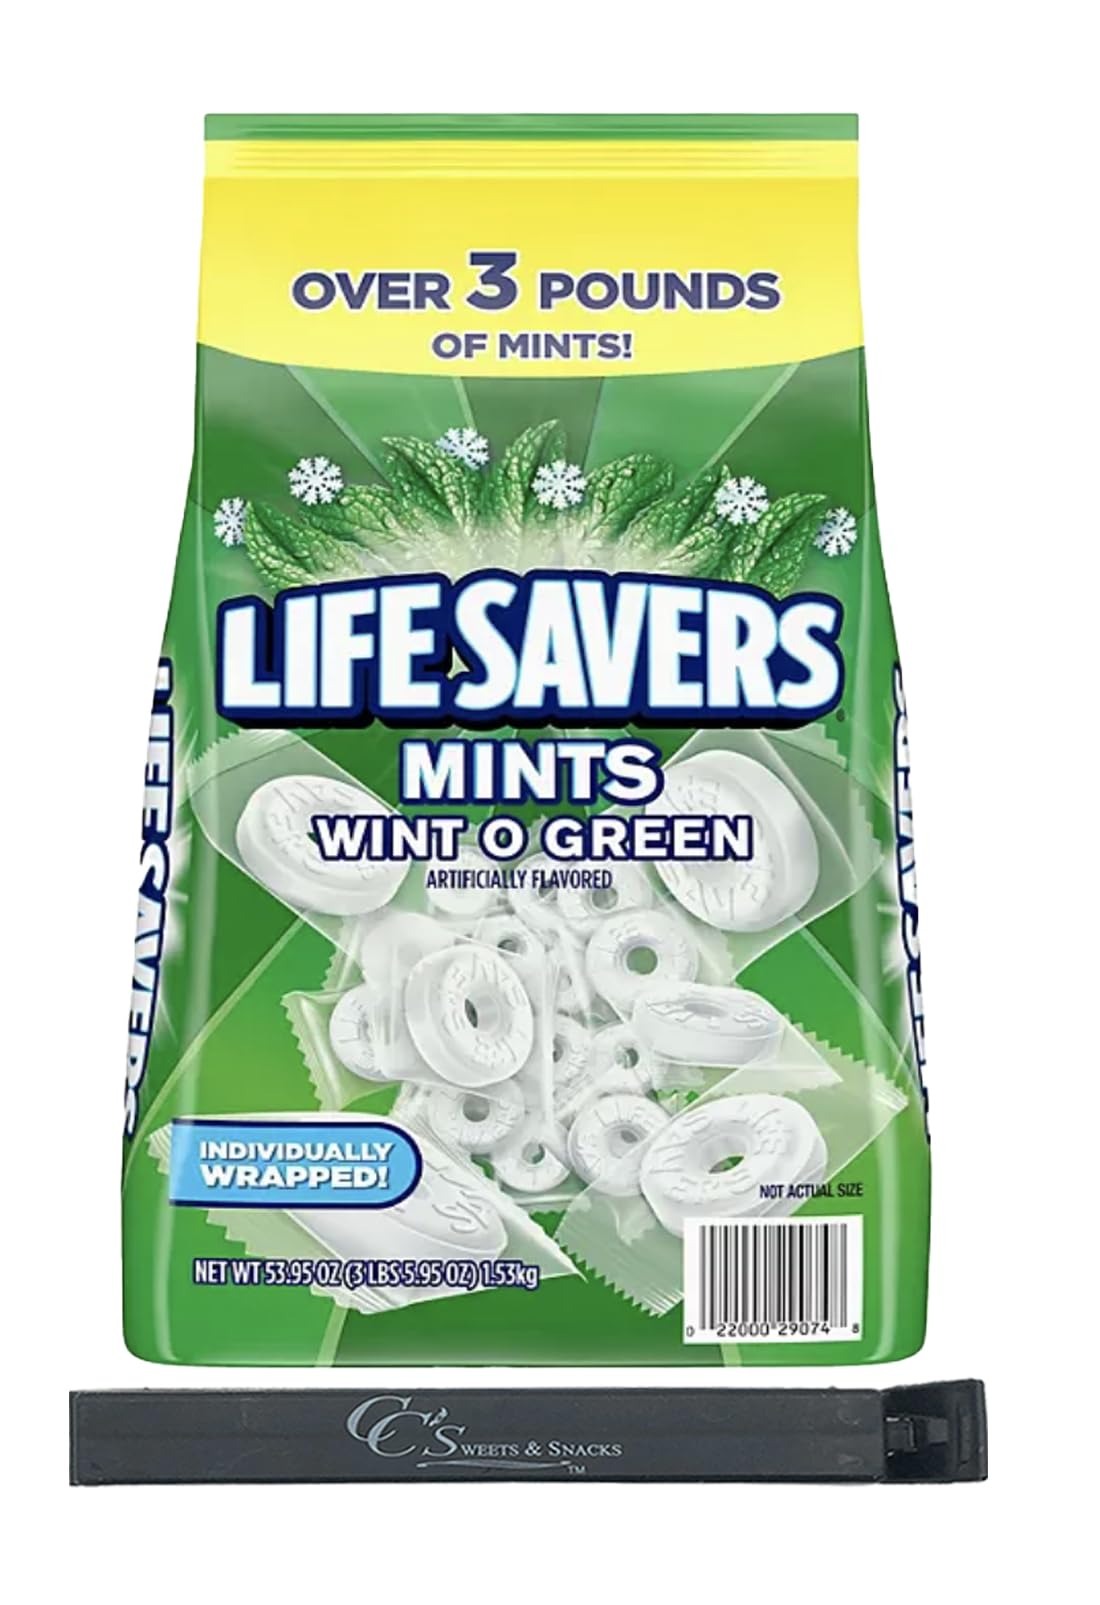
Item Name: Lifesavers Wint O Green Individually Wrapped Mints - Bulk 3.5lbs w/CC's Sweets & Snacks Bag Clip
Bullet Point 1: ✅ Contains one (1) 53.95-ounce bag of LIFE SAVERS Wint-O-Green Hard Candy.
Bullet Point 2: ✅ Includes (1) CC's Sweets & Snackc custom bag clip for freshness.
Bullet Point 3: ✅ Filled with icy wintergreen flavor, LIFE SAVERS Mints are A Hole Lot O Fun.
Bullet Point 4: ✅ Keep your breath fresh with the refreshing taste of LIFE SAVERS Mints.
Bullet Point 5: ✅ Individually wrapped mints are great for the break room or the reception desk. Stock up on your favorite mints with this bulk candy package.
Product Description: Contains one (1) 53.95-ounce bag of LIFE SAVERS Wint-O-Green Hard Candy. Includes (1) CC's Sweets & Snackc custom bag clip for freshness. Filled with icy wintergreen flavor, LIFE SAVERS Mints are A Hole Lot O Fun. Keep your breath fresh with the refreshing taste of LIFE SAVERS Mints. Individually wrapped mints are great for the break room or the reception desk. Stock up on your favorite mints with this bulk candy package.
Value: 53.95
Unit: Ounce

Price: 20